Christianity in Hong Kong

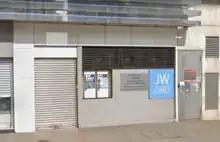
Kingdom Hall of Jehovah's witnesses located in Kowloon district, Hong Kong

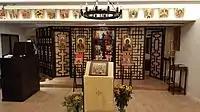
Russian Orthodox Church of Saint Apostles Peter and Paul in Hong Kong

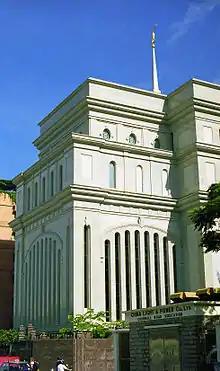
Hong Kong China Temple

The Church of Jesus Christ of Latter-day Saints has more than 23,000 practitioners in Hong Kong divided into 36 congregations, doubling the number of members from 10 years earlier. The LDS Church first sent missionaries to Hong Kong in 1853 but did not establish a headquarters until 1949. In 1996 the Church completed the Hong Kong China Temple in Kowloon. In 2005, the Church dedicated the Church Administration Building Hong Kong on Gloucester Road in Wan Chai.